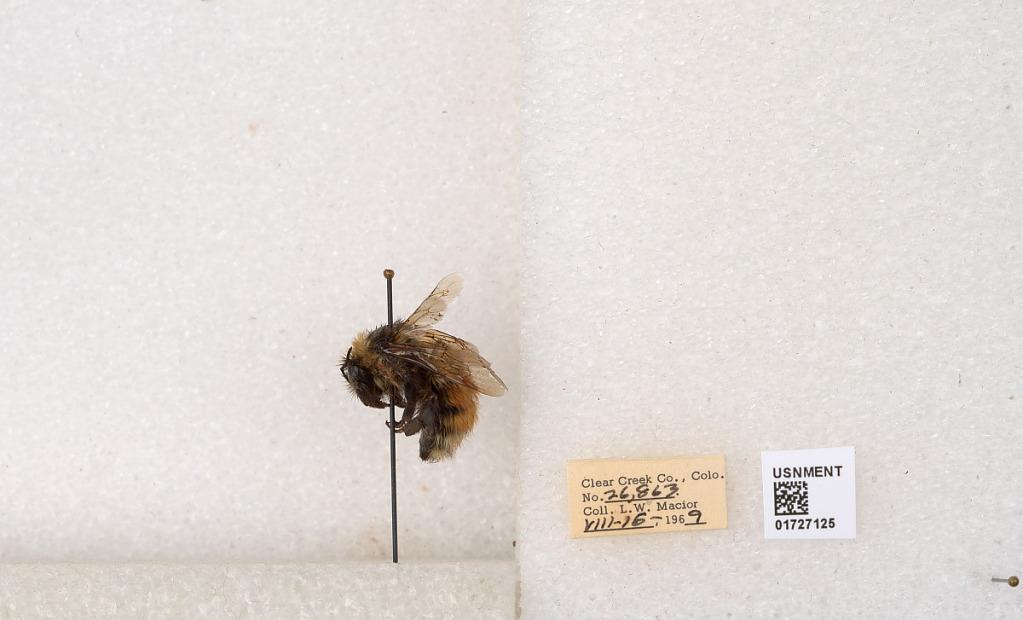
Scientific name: Bombus (Pyrobombus) sylvicola Kirby
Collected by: L. Macior
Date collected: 1969-8-16
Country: United States
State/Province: Colorado
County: Clear Creek
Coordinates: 39.7006, -105.694